Carlo Mastrangelo

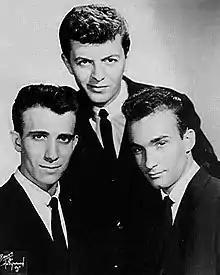
Mastrangelo (left) with Dion and the Belmonts in 1960

Carlo Mastrangelo (October 5, 1937 – April 4, 2016) was an American doo-wop and progressive rock singer. Born and raised in The Bronx, he lived in an apartment on the corner of 179th St. and Mapes Ave.